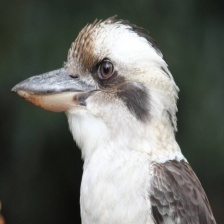
Species: KOOKABURRA
Scientific name: DACELO